40th Fighter Aviation Regiment

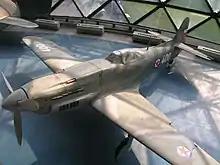
An Ikarus S-49C Yugoslav-made fighter which served with the 40th Aviation Regiment from 1955 to 1959, now at the Belgrade Aviation Museum

The 40th Fighter Aviation Regiment was formed on July 7 1955, at Pula Airport from S-49C aircraft of the 185th Aviation Regiment. After it reached its completed establishment, the regiment was re-located to Zagreb Airport where it became part of the 32nd Aviation Division.